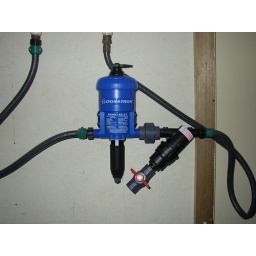
D25RE2 in a pig house 15